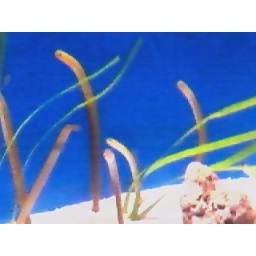
eels lives in ground of ocean